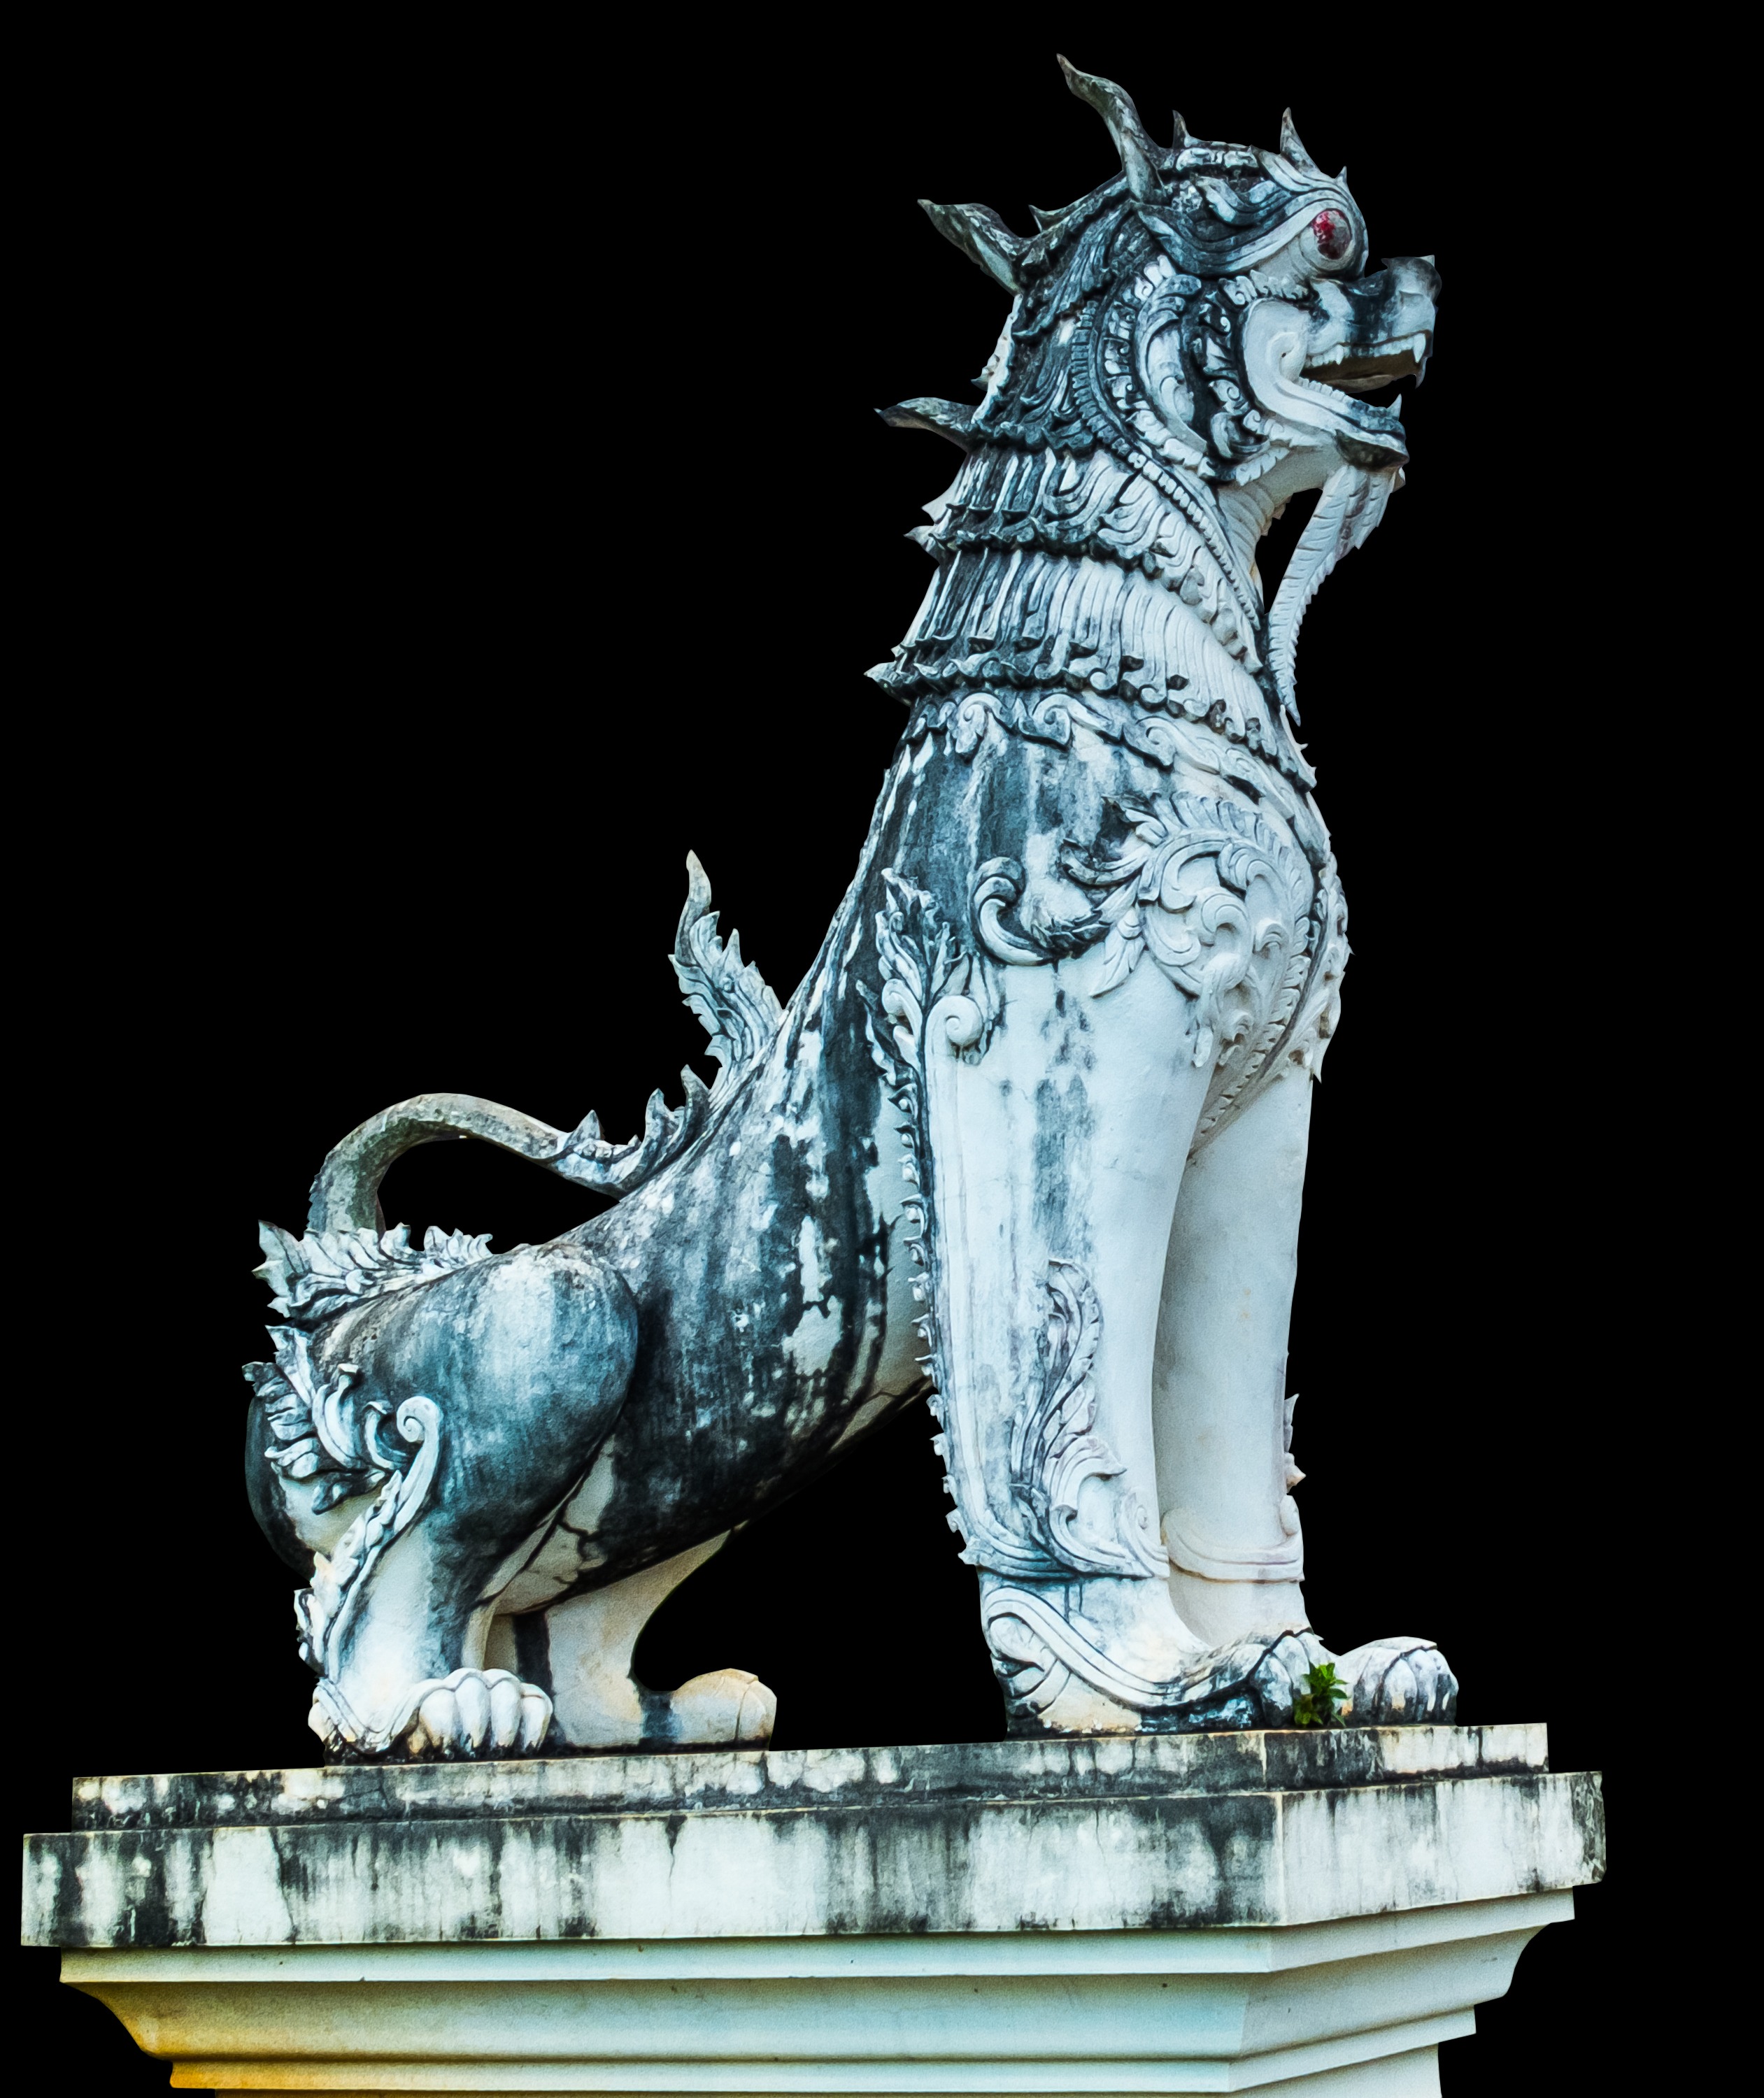
isolated, monument, statue, lion, gargoyle, sculpture, art, stone figure, fictional character